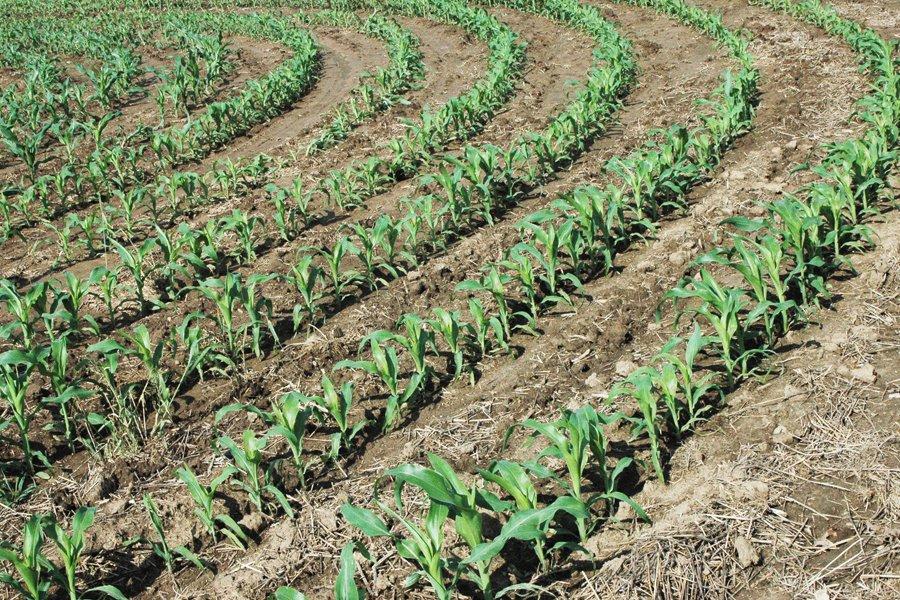
Katika shamba lenye udongo wenye rutuba mimea  ya mahindi imepandwa kwa mpangilio mzuri wa mistari, iliyopigwa kwa ustadi jambo linalofanya wakulima wazingatie mbinu bora za kilimo cha kisasa ili kuhakikisha matumizi sahihi ya nafasi kupatikanaje wamungu wa kutosha kwa kila mmea.